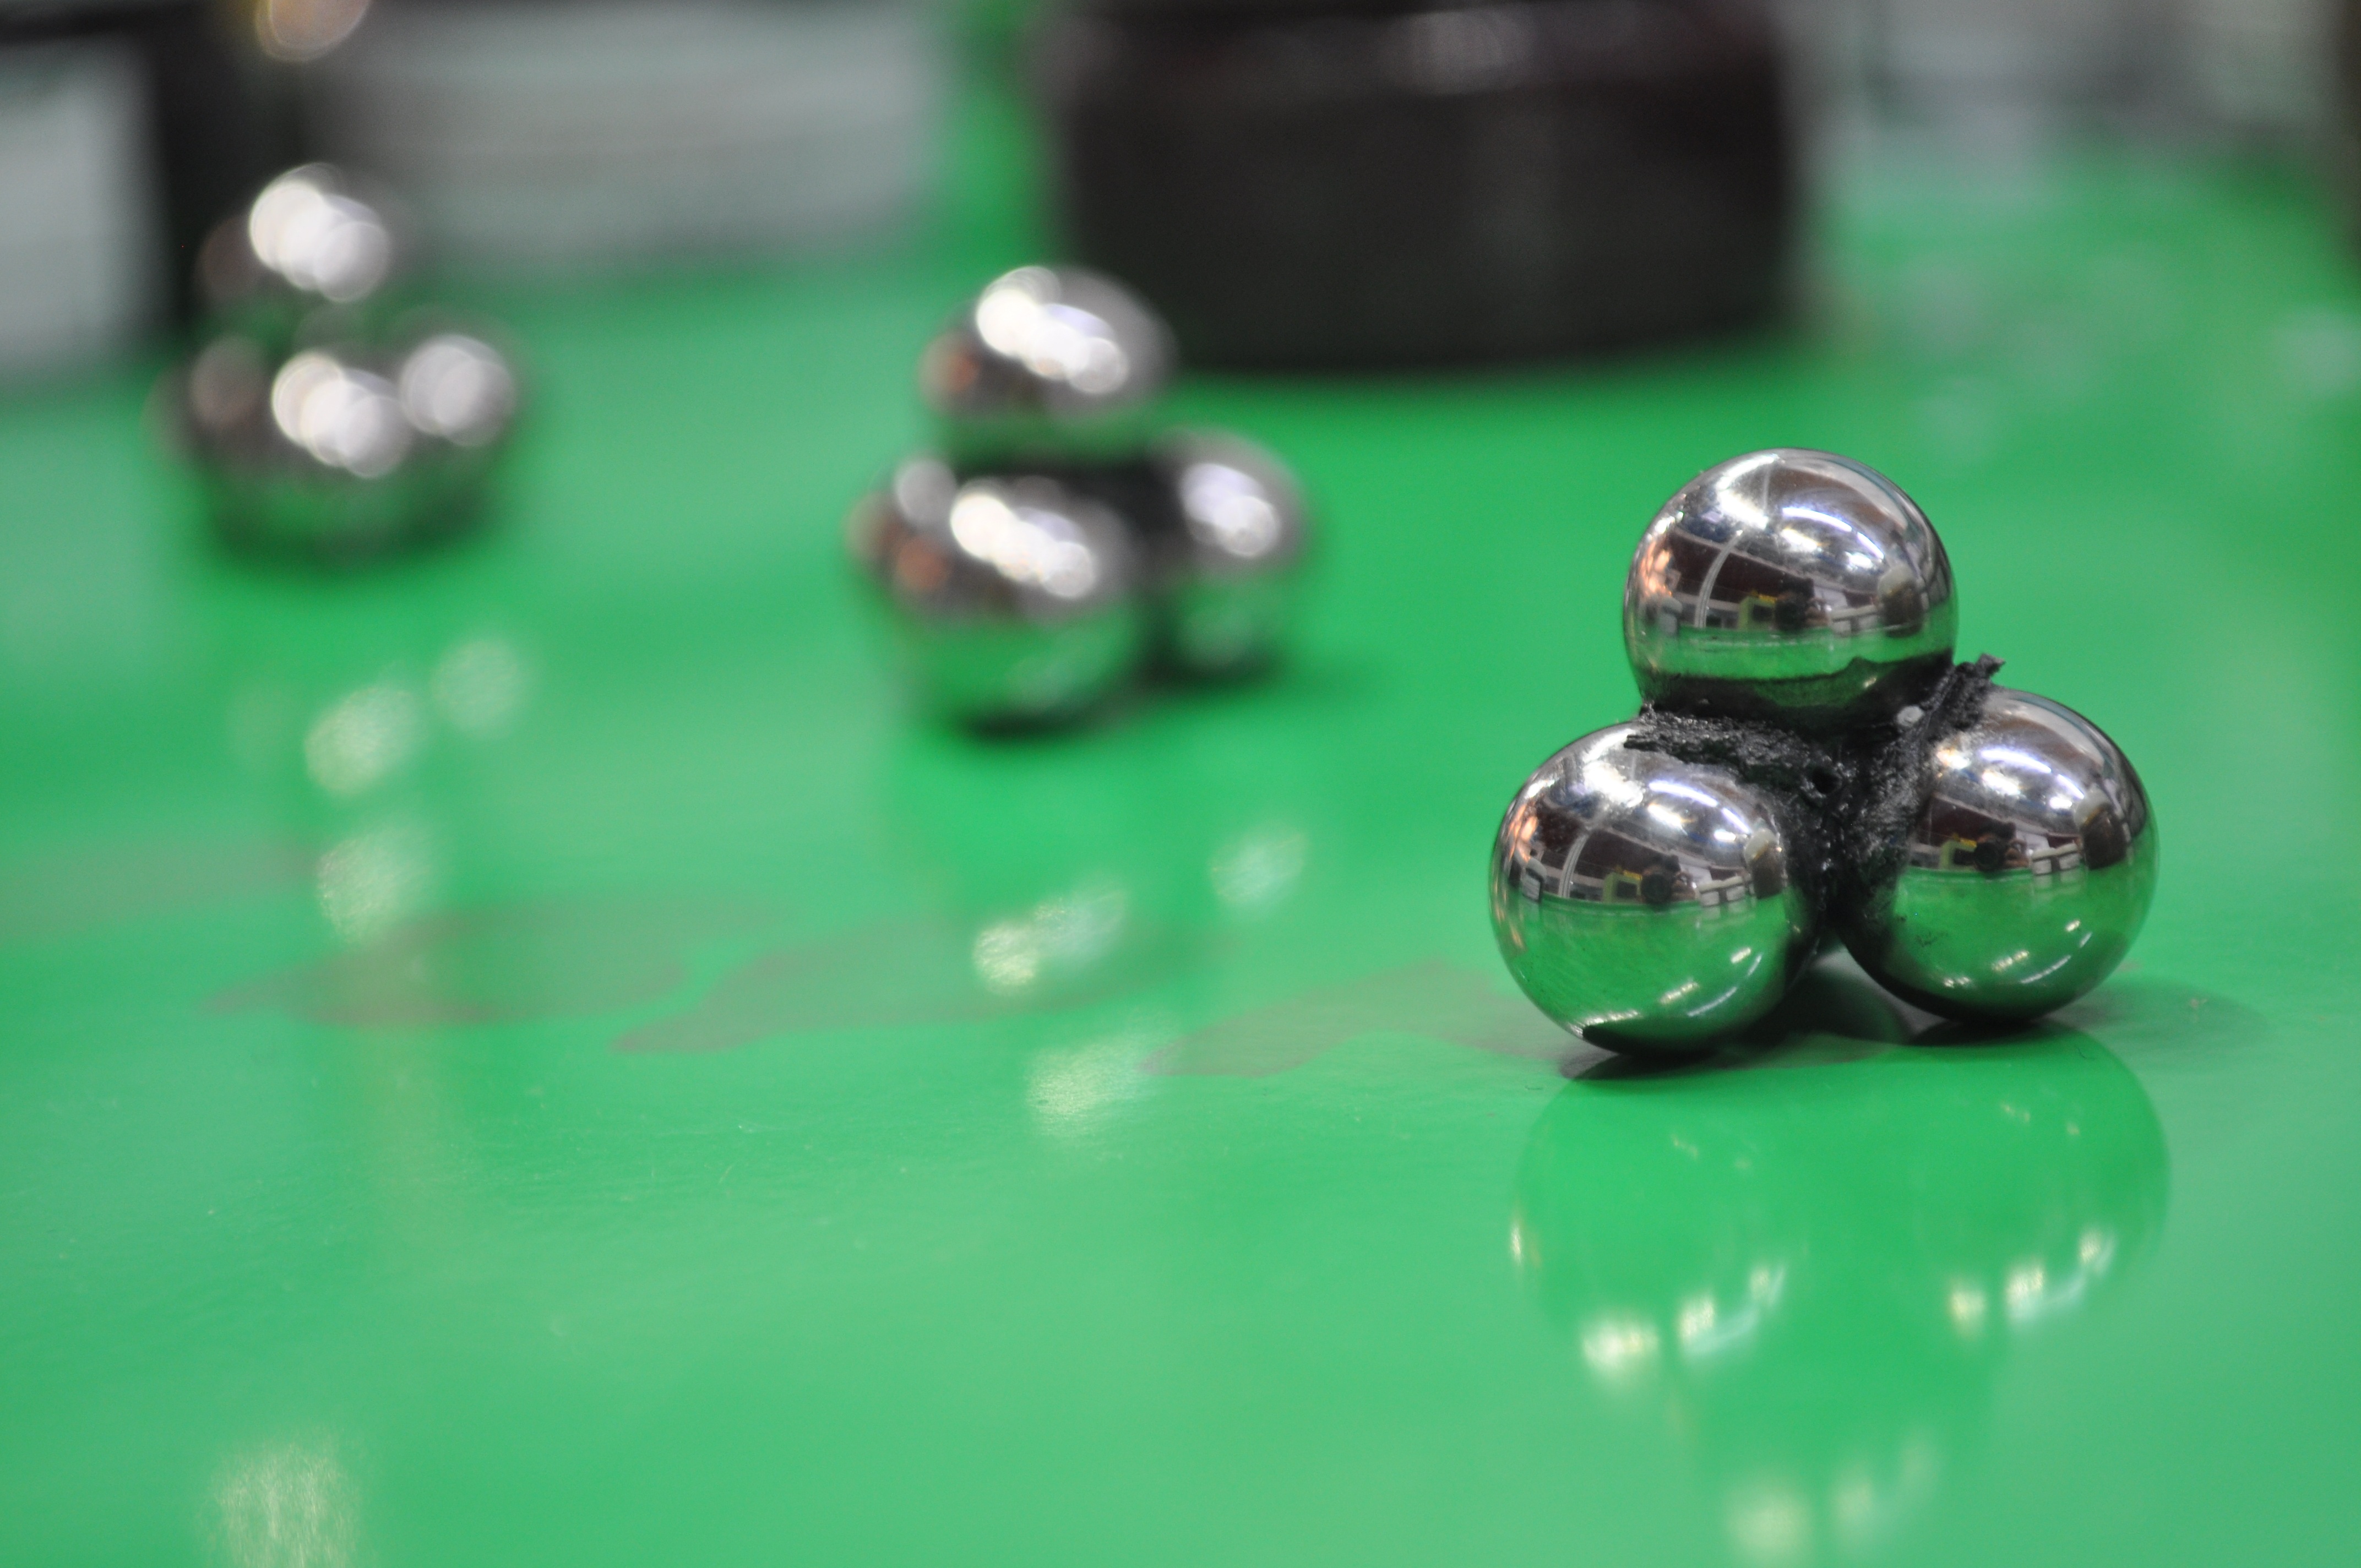
glass, steel, recreation, green, metal, machinery, industry, bead, board game, sports, engine, ball, games, technical, bearing, macro photography, lubricant, pocket billiards, indoor games and sports, tabletop game